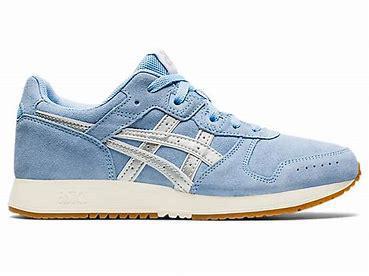
Brand: Asics
Model: Lyte Classic